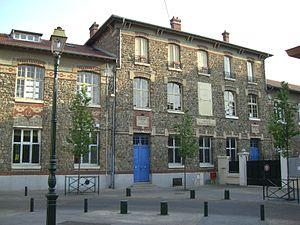
La Garenne-Colombes, également nommée localement La Garenne, est une commune française située dans le département des Hauts-de-Seine en région Île-de-France.